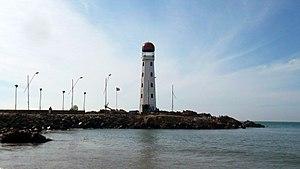
Le phare de Monumental de Huasco est un phare actif situé à Huasco, dans la Région d'Atacama au Chili.